St Giles in the Fields

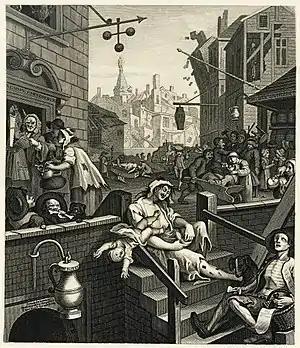
William Hogarth's 'Gin Lane'. Set in the area around St Giles in the Fields.

The translator, fabulist, pamphleteer and last Surveyor of the Press in England, Sir Roger L' Estrange is buried and memorialised at St Giles. He was both Surveyor and Licenser of the Press until 1672 - effectively a national literary censor. He earned the title of "Bloodhound of the Press" thanks to his careful monitoring and control of nonconformist ideas and opinions.